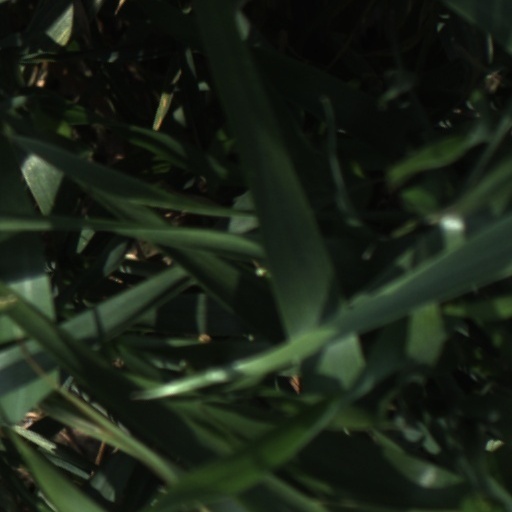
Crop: wheat